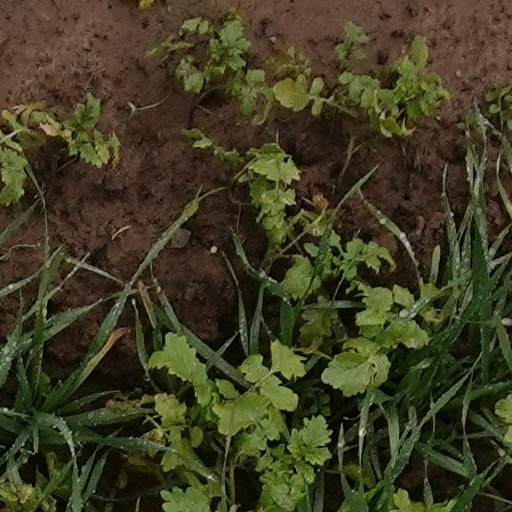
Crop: wheat